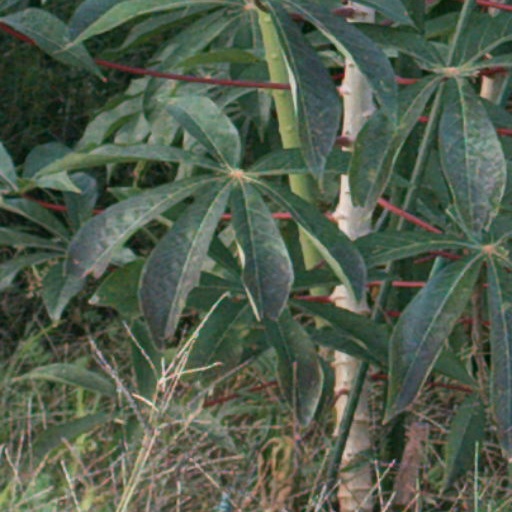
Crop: cassava